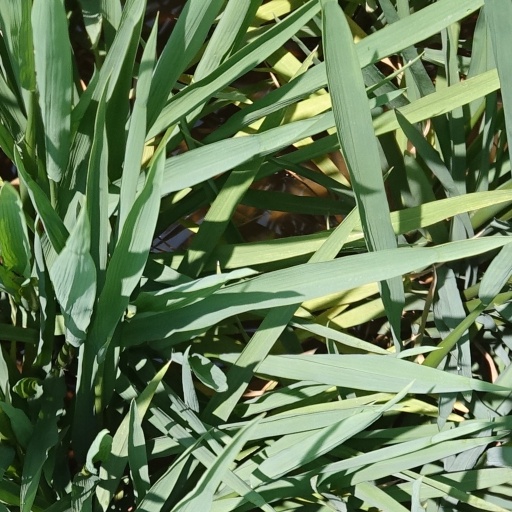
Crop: rice